Après Ski

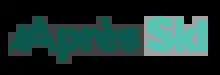

Après Ski is an American reality television series that premiered on the Bravo cable network on November 2, 2015. Announced in June 2014, the series chronicles the personal and professional lives of a group of people working in a luxurious concierge company located in Whistler, British Columbia, a Canadian resort town.